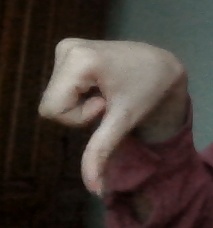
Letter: waw